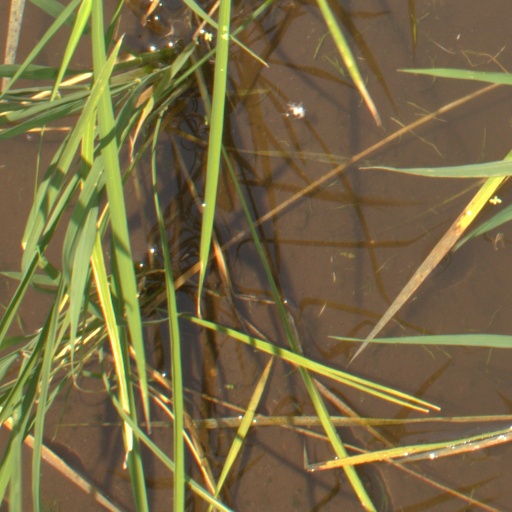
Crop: rice